Battle of the Bismarck Sea

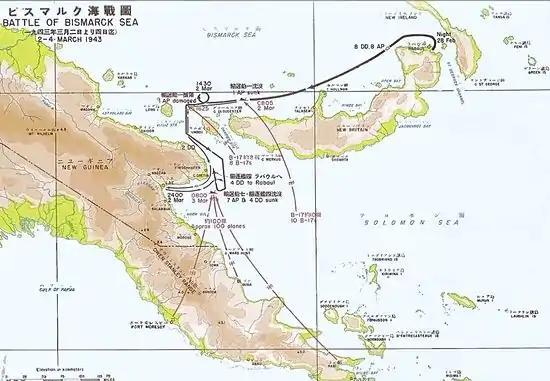
Map of eastern New Guinea, the Bismarck Archipelago, and the Solomon Islands. Guadalcanal is at the lower right, Rabaul in the upper center, and Port Moresby, Buna, and Gona in the lower left.

The Allied Air Forces adopted some innovative tactics. In February 1942, the RAAF began experimenting with skip bombing, an anti-shipping technique used by the British and Germans. Flying only a few dozen feet above the sea toward their targets, bombers would release their bombs which would then, ideally, ricochet across the surface of the water and explode at the side of the target ship, under it, or just over it. A similar technique was mast-height bombing, in which bombers would approach the target at low altitude, , at about , and then drop down to mast height, at about from the target. They would release their bombs at around , aiming directly at the side of the ship. The Battle of the Bismarck Sea would demonstrate that this was the more successful of the two tactics. The two techniques were not mutually exclusive: a bomber could drop two bombs, skipping the first and launching the second at mast height. In addition, as regular bomb fuses were designed to detonate immediately on impact, which would catch the attacking aircraft in its own bomb blast at low altitude attacks, crews developed a delayed-action fuse. Practice missions were carried out against the wreck of the , a liner that had run aground in 1923.